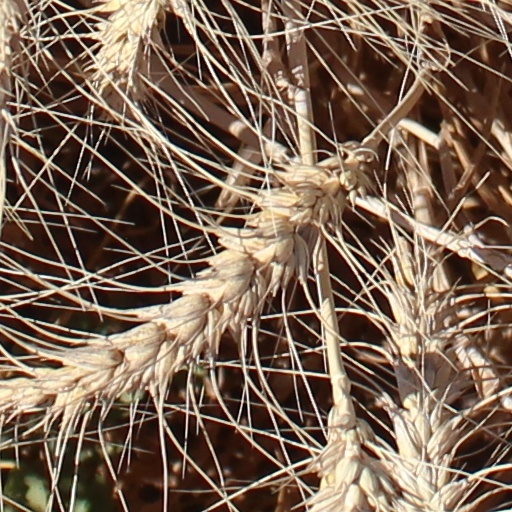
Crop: wheat